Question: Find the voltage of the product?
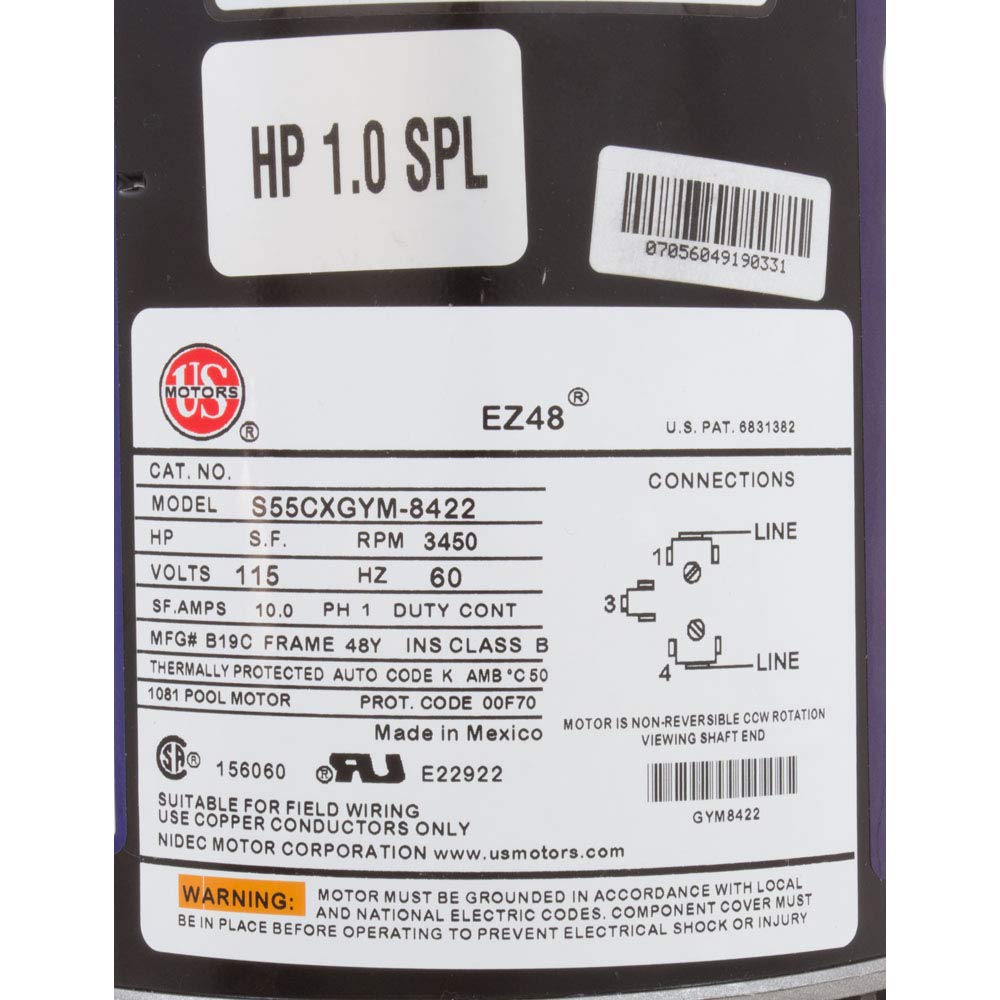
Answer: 115.0 volt